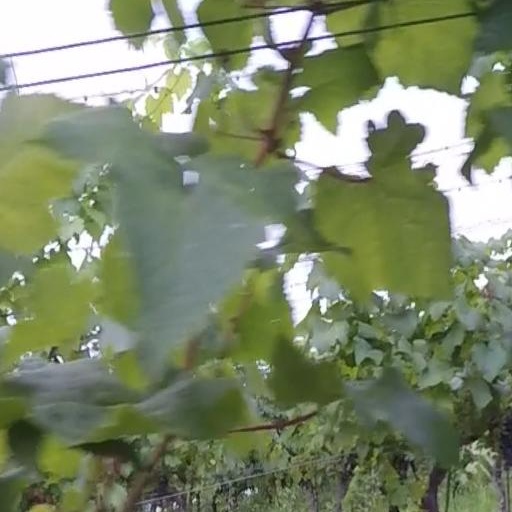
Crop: grape